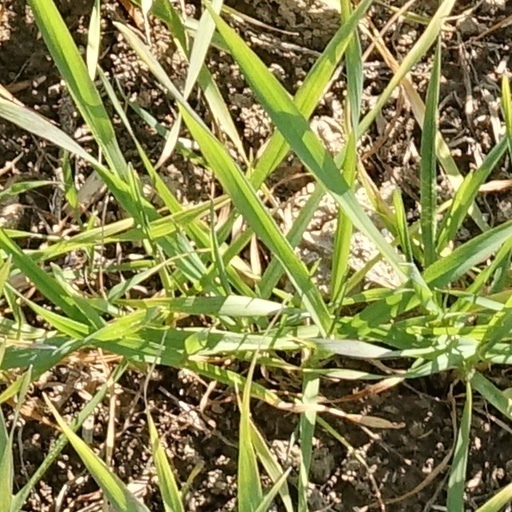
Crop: wheat